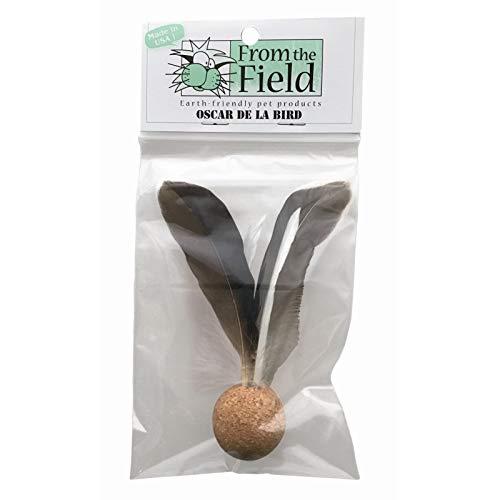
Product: From The Field Oscar De La Bird Cat Toy
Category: Pet Supplies | Cats | Toys | Catnip Toys
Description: Safe for cats and kittens.
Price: Total price:
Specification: Product Dimensions:         2.5 x 1.5 x 4.5 inches ; 0.16 ounces    |Shipping Weight: 0.2 ounces (View shipping rates and policies)|Domestic Shipping: Item can be shipped within U.S.|International Shipping: This item is not eligible for international shipping.  Learn More|ASIN: B009NF4UB8|Item model number: FFT120|    #24636    in Toy Figures & Playsets    |    #1538    in Catnip Toys